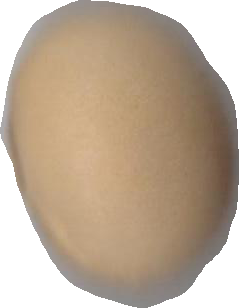
Variety: Grobogan